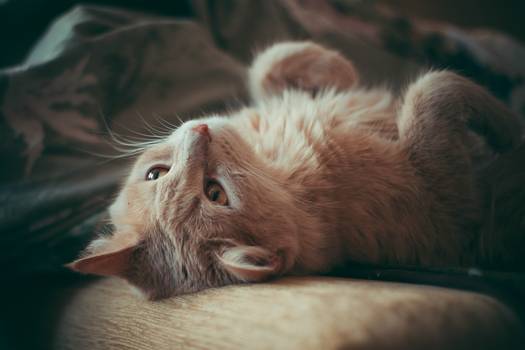
Label: No Watermark